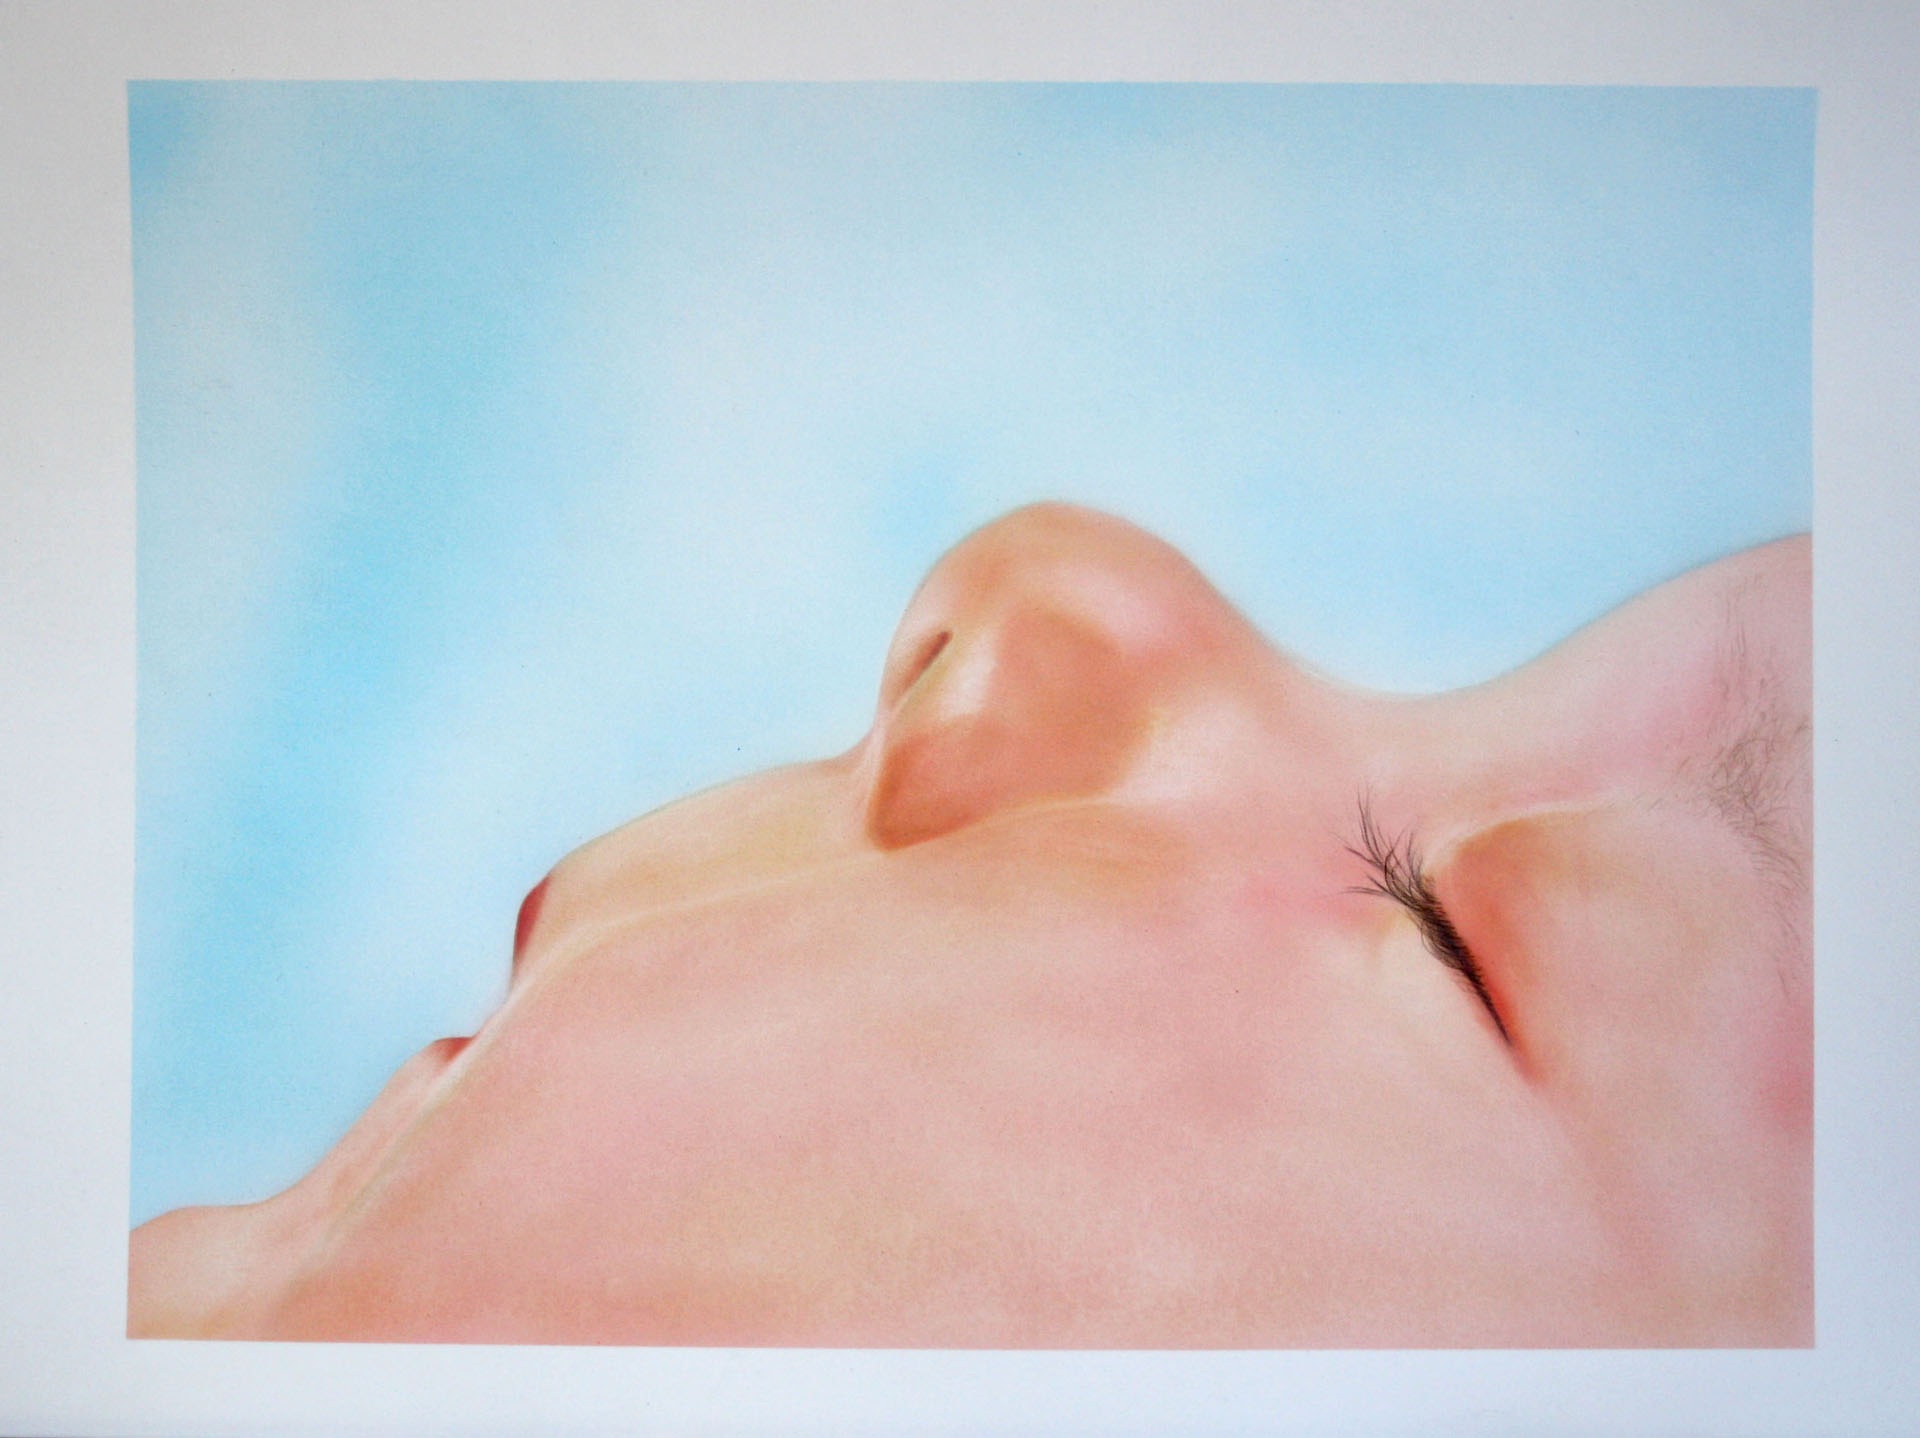
hand, portrait, ear, arm, baby, painting, chest, human body, face, nose, sketch, drawing, infant, head, skin, organ, small child, modern art, watercolor paint, sense, art model